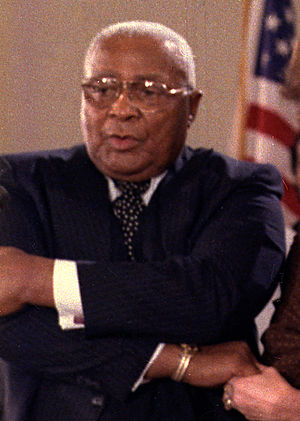
Martin Luther King, Sr.
Martin Luther King Sr.
Martin Luther King, Sr. var en amerikansk baptistpræst, som var ægtemand til Alberte Williams King, og far til Martin Luther King Jr. På en rejse til Tyskland i 1934, ændrede han sit og sønnens navn, som først var døbt Michael King Jr. fornavn til Martin, inspireret af den protestantisk præst Martin Luther.